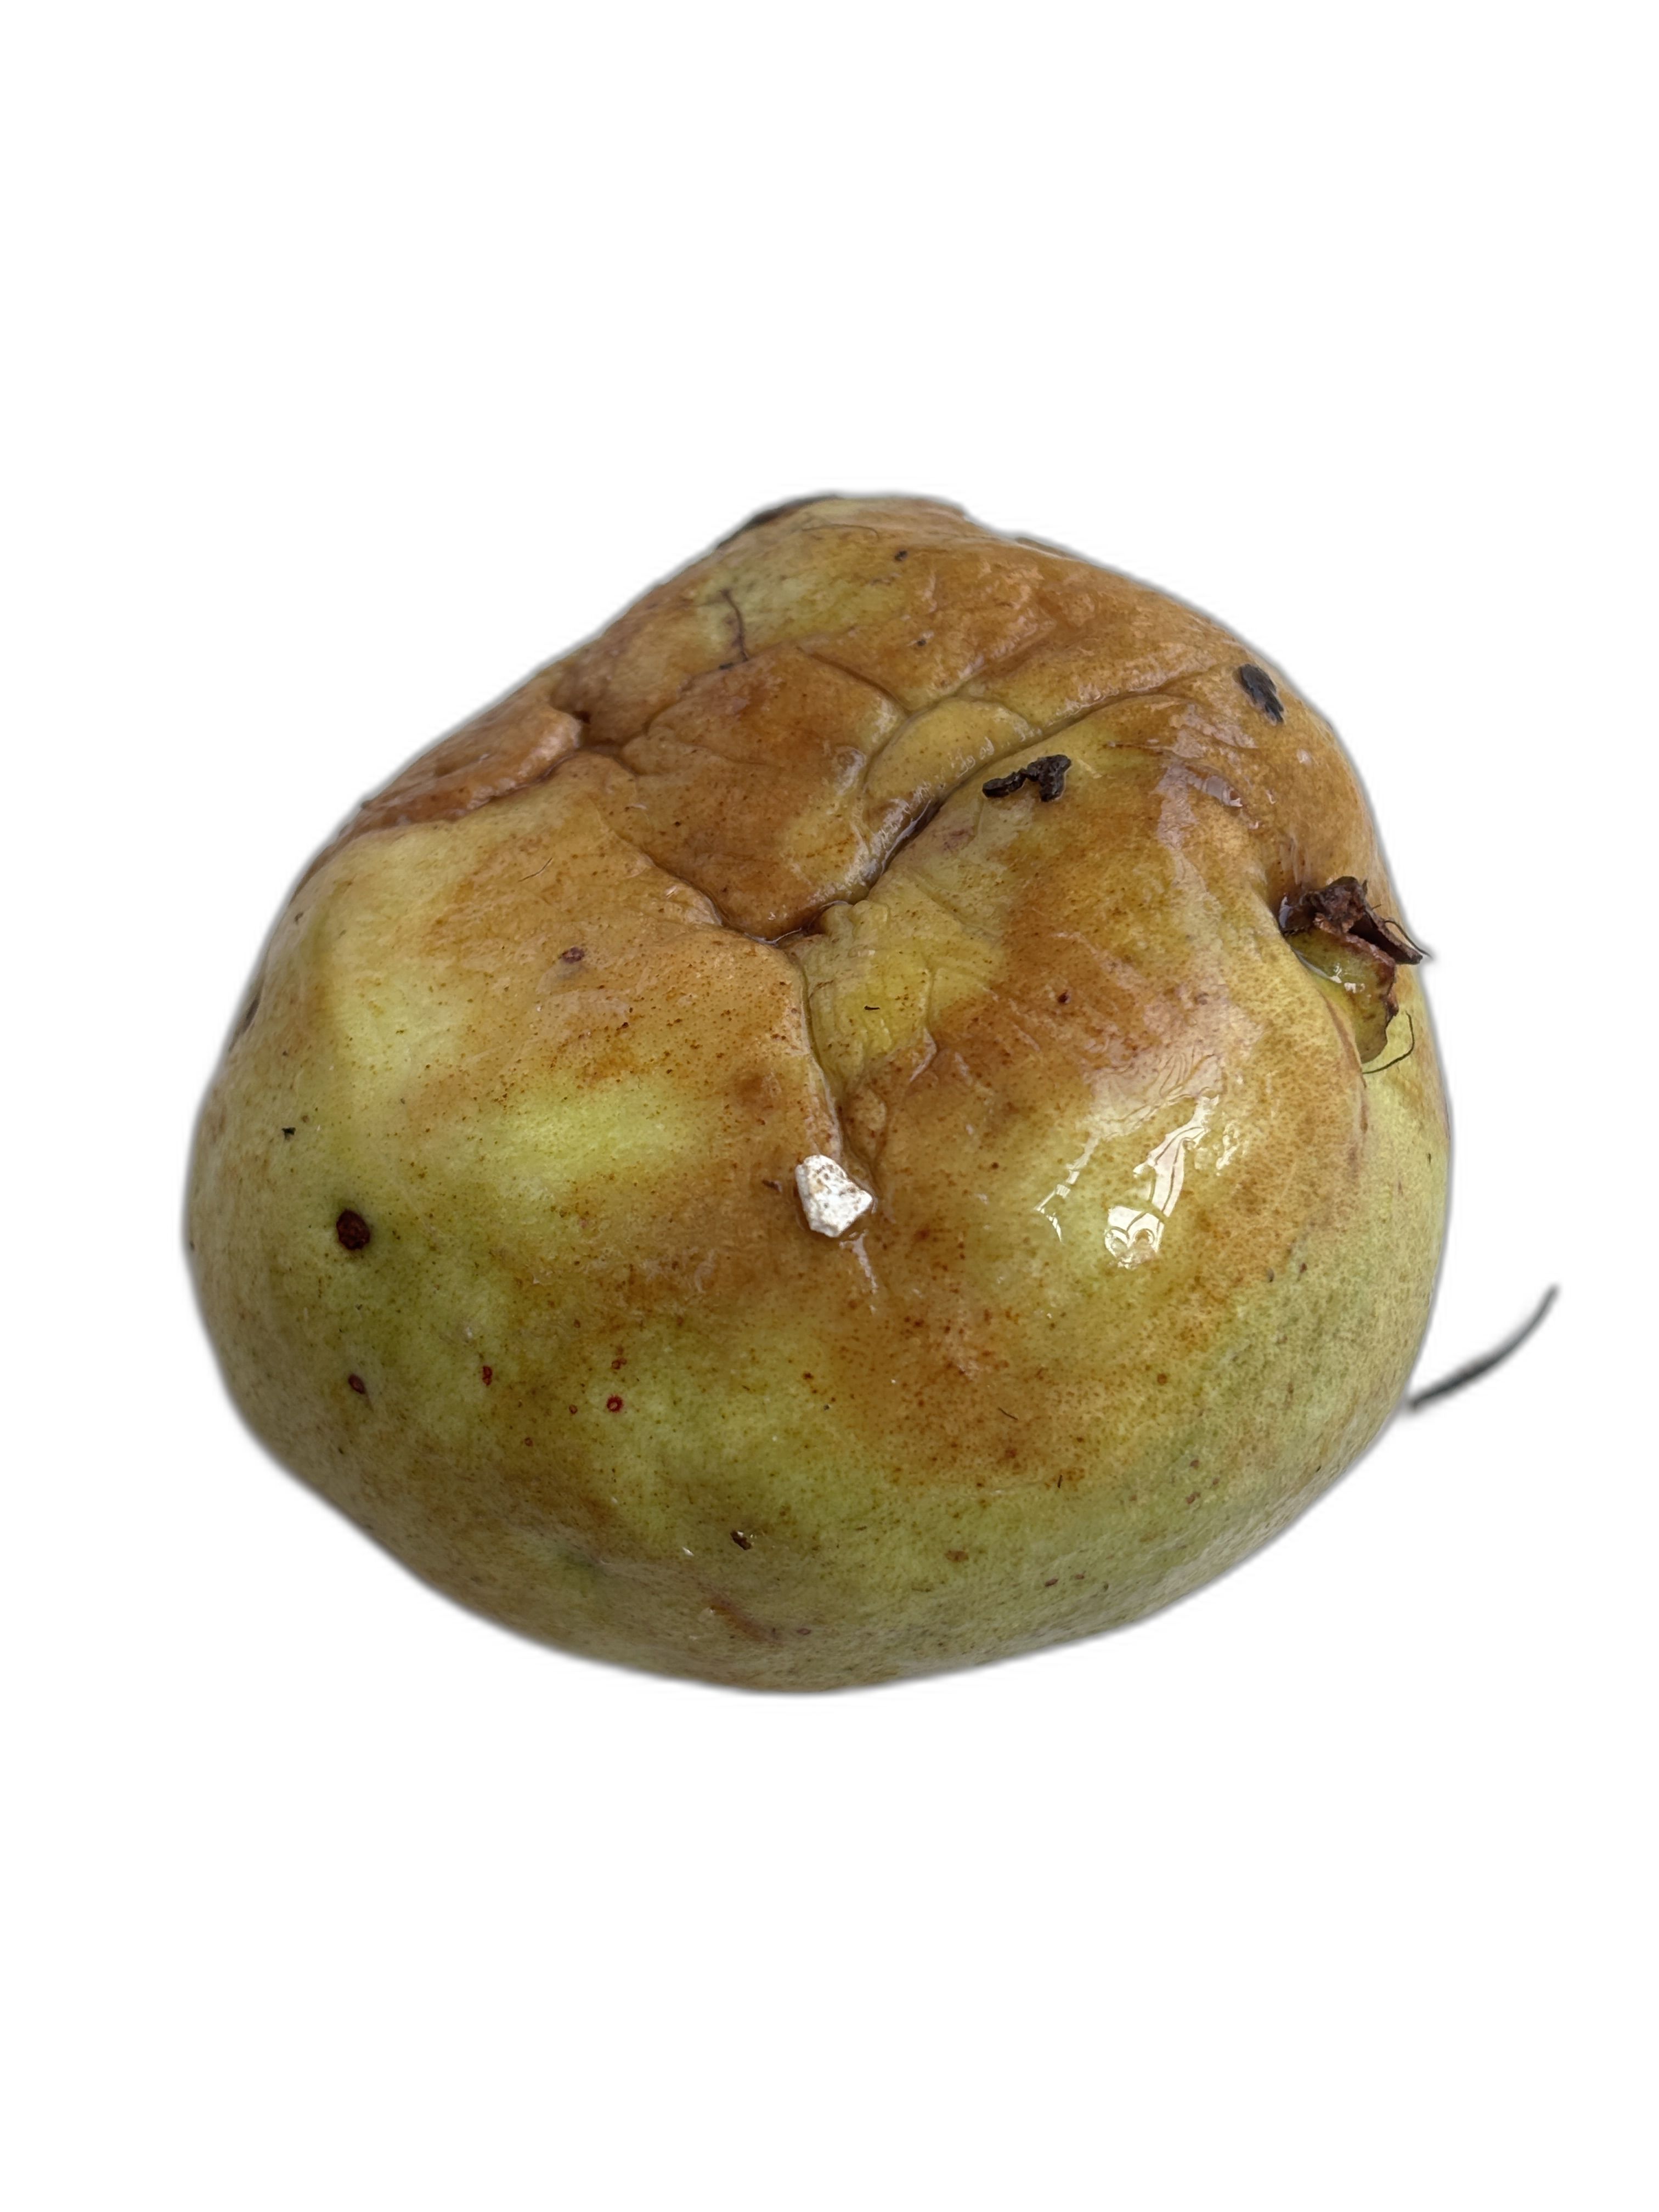
Plant part: fruit
Disease: Styler end root